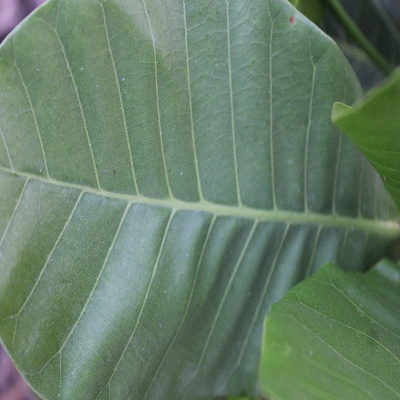
Crop: Cashew
Condition: healthy